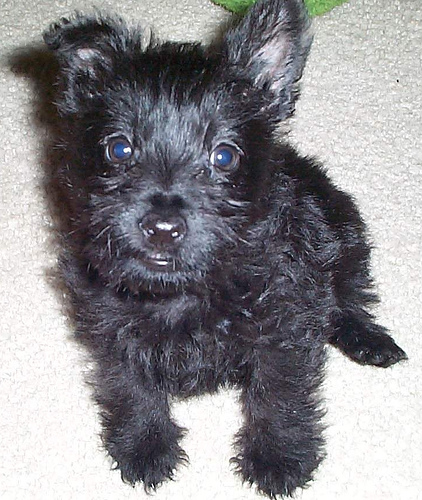
Animal: dog
Breed: scottish_terrier